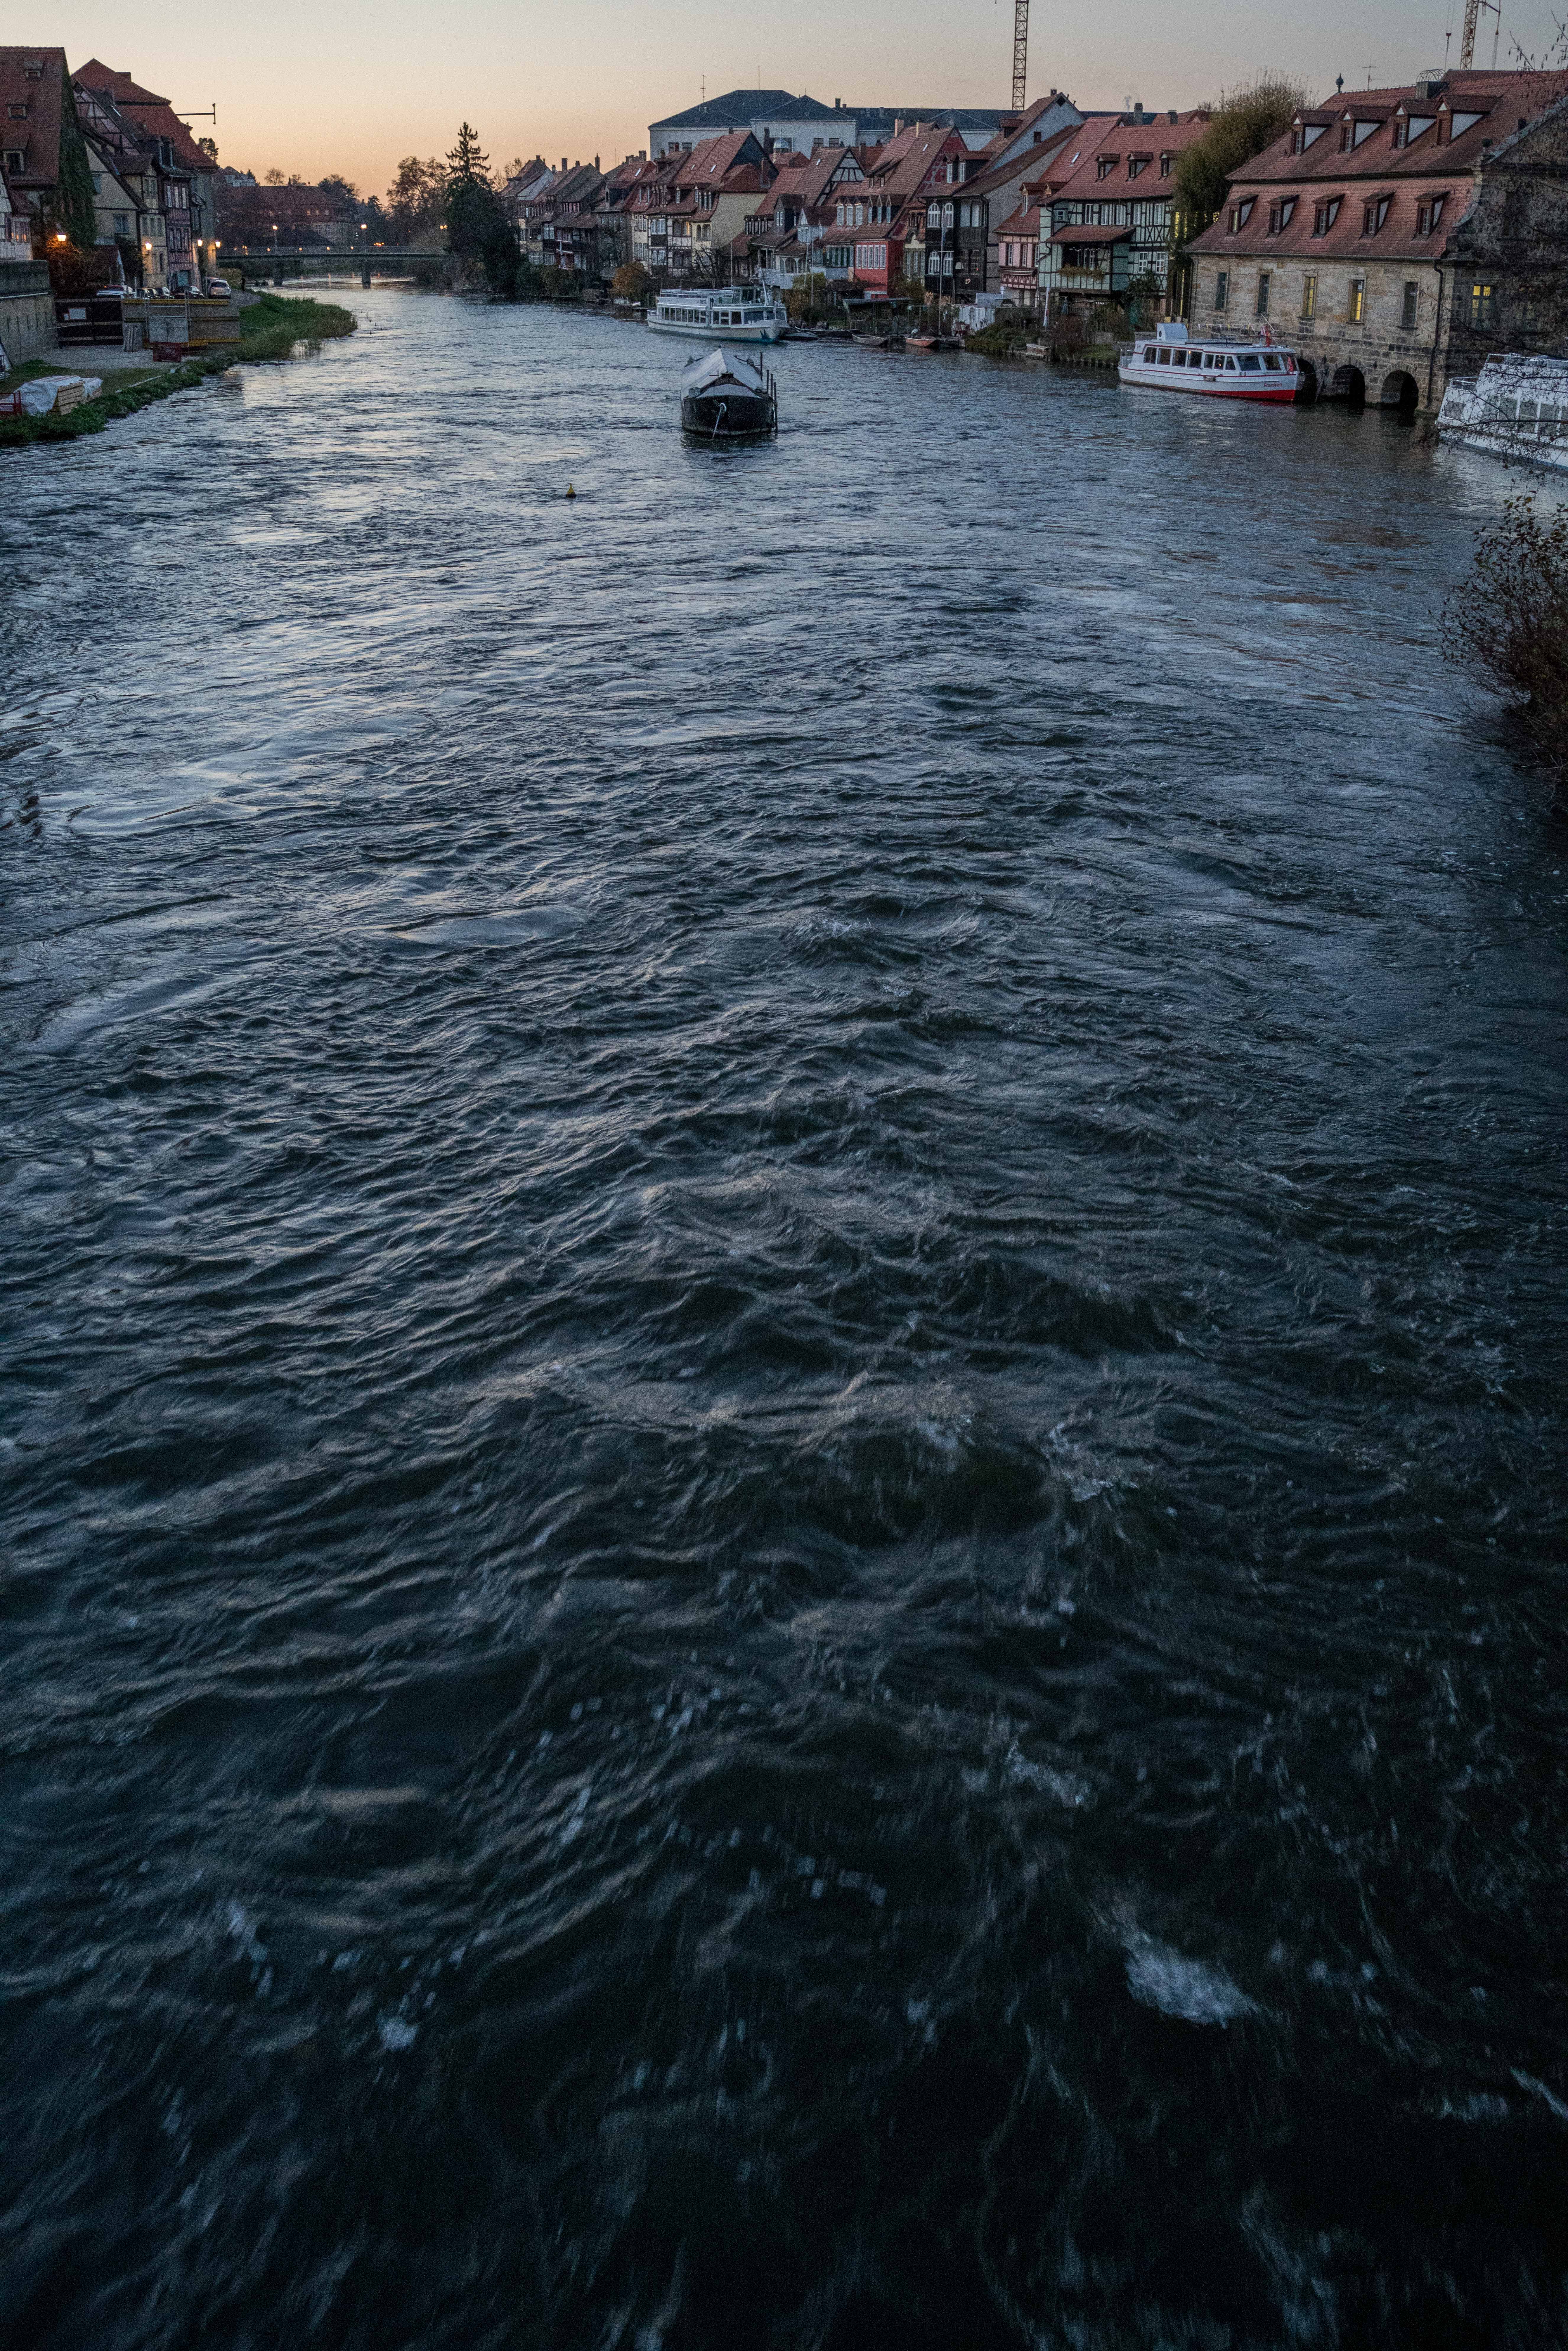
sea, coast, water, ocean, boat, shore, wave, city, urban, river, cityscape, reflection, vehicle, bay, rapid, blue, waterway, body of water, boating, stadt, germany, deutschland, sony, bayern, bavaria, channel, heritage, unesco, fluss, site, kulturerbe, bamberg, oberfranken, rx1rii, worle, welterbe, weltkulturerbe, wind wave